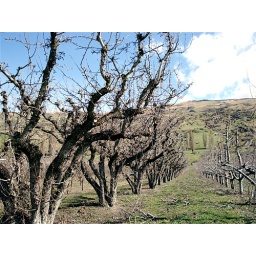
Mature apple trees planted beside 3-4 year old fruit trees.